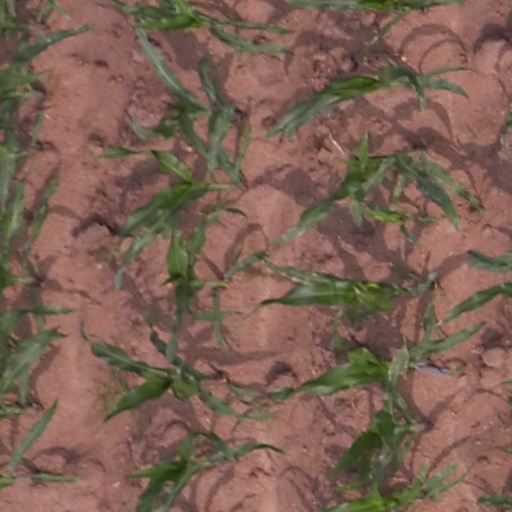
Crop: maize; corn